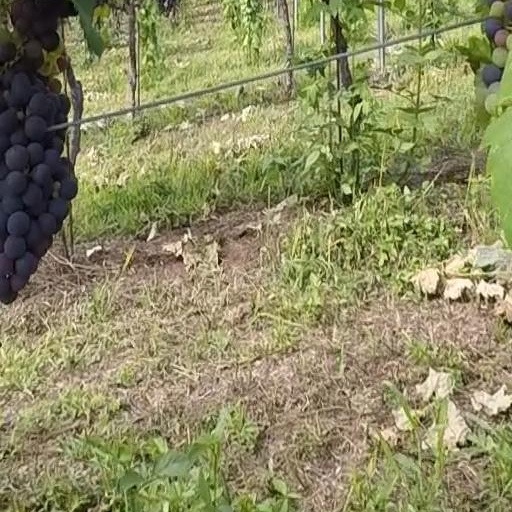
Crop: grape